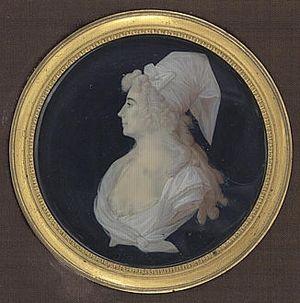
Anne-Josèphe Théroigne, dite de Méricourt, née le 13 août 1762 à Marcourt dans l'ancienne principauté de Liège et morte le 22 juin 1817 à l'hôpital de la Salpêtrière de Paris, est une femme politique liégeoise, personnalité de la Révolution française.